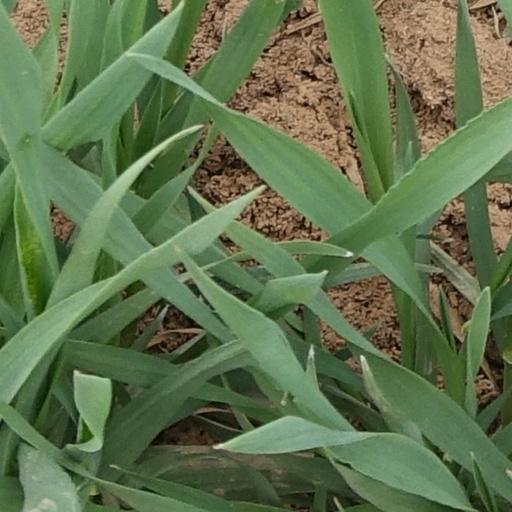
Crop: wheat